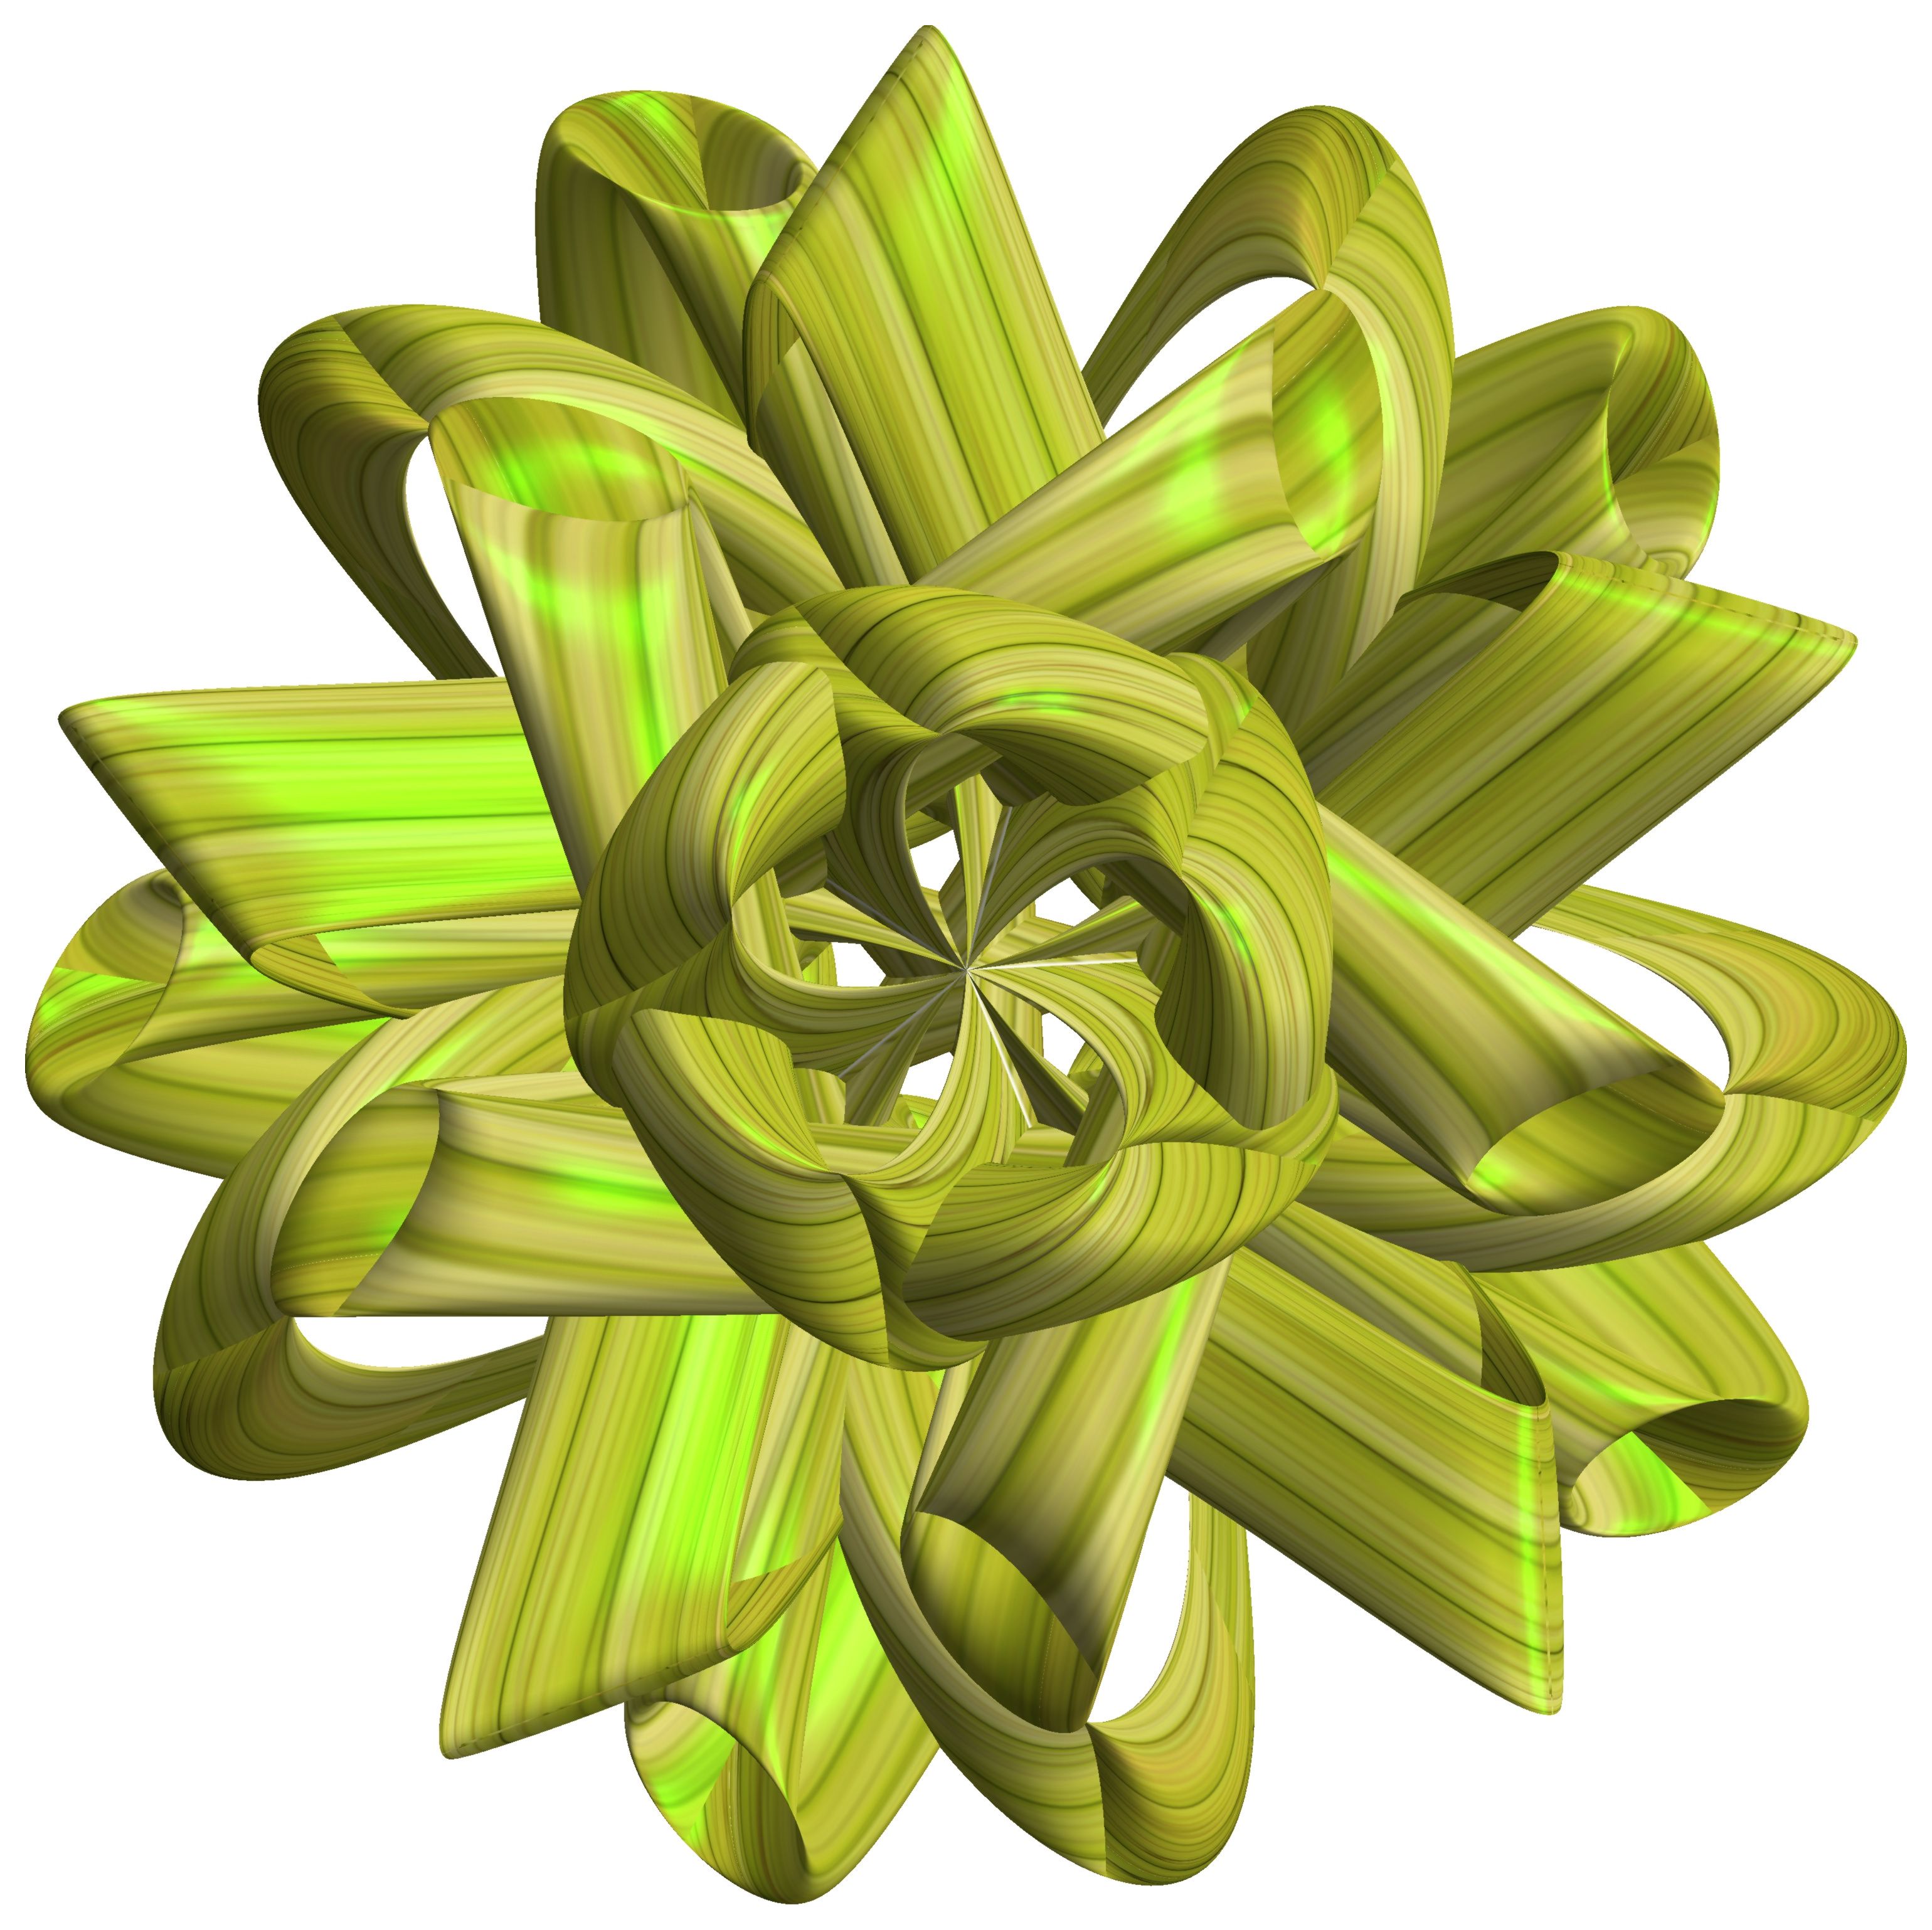
structure, plant, texture, leaf, flower, pattern, food, green, produce, vegetable, yellow, figure, illustration, design, symmetry, 3d, graphic, torus, mathematica, cg, parametricplot3d, code, program, algorithm, abstruct, mapping, flowering plant, daisy family, land plant